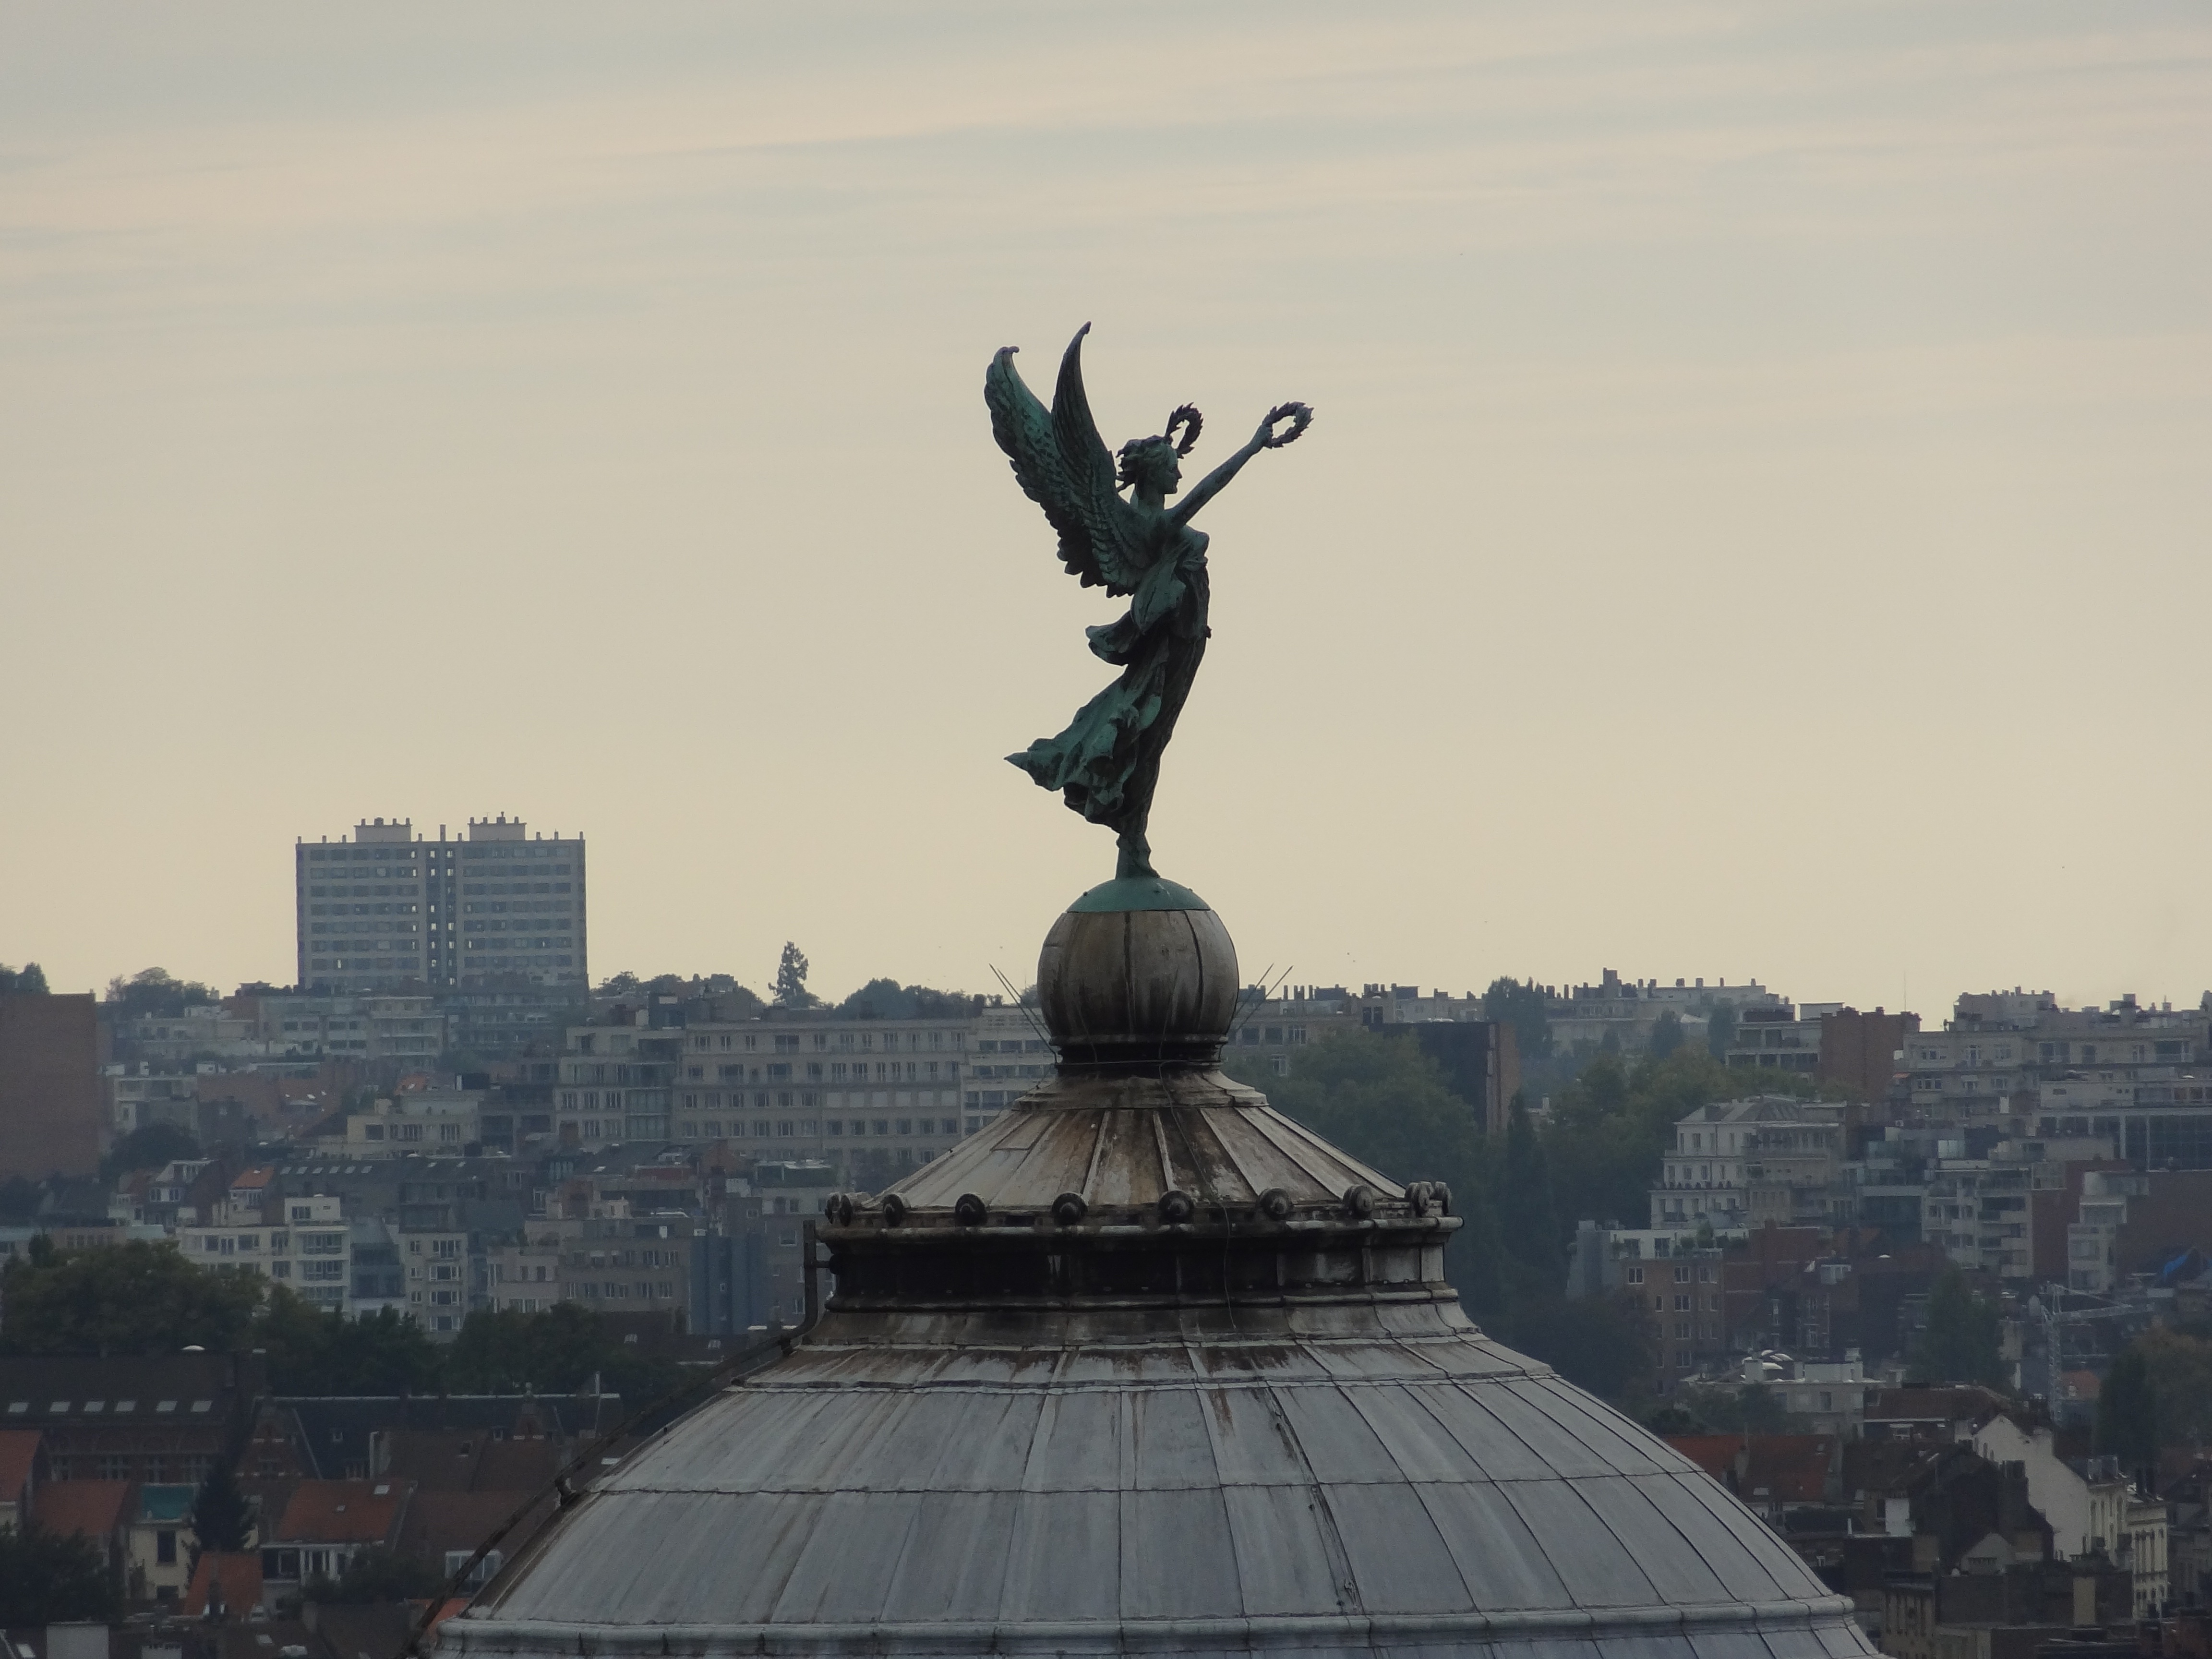
skyline, city, skyscraper, fly, monument, cityscape, statue, evening, twilight, landmark, sculpture, memorial, angel, brussels, temple, human settlement, the cinquantenaire park, victorie